Dowse Sod House

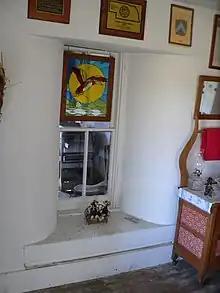
South-facing kitchen window. Note thickness of wall and beveling of window well.

The sod house was not without its disadvantages, however. Initially, at least, most had dirt floors, which had to be sprinkled with water to abate dust. To protect against invasion by rodents, insects, and snakes, the interior walls were often shaved smooth and plastered with lime, or with a mixture of local clay and sand or ashes; the lower portions of the exterior walls could also be reinforced, with planks or concrete if they were available, or with a second layer of sod to thicken them. Leaky roofs were also a problem; to protect the inhabitants and the interior furnishings from falling water, dirt, and vermin, it was common to make a ceiling of a white muslin sheet tacked to the walls. Since windows were one of the most expensive elements of a sod house, pioneers on a budget were often forced to make do with windows that were small and few in number; a light muslin ceiling and plastered walls helped to illuminate the house by reflecting daylight through the interior.